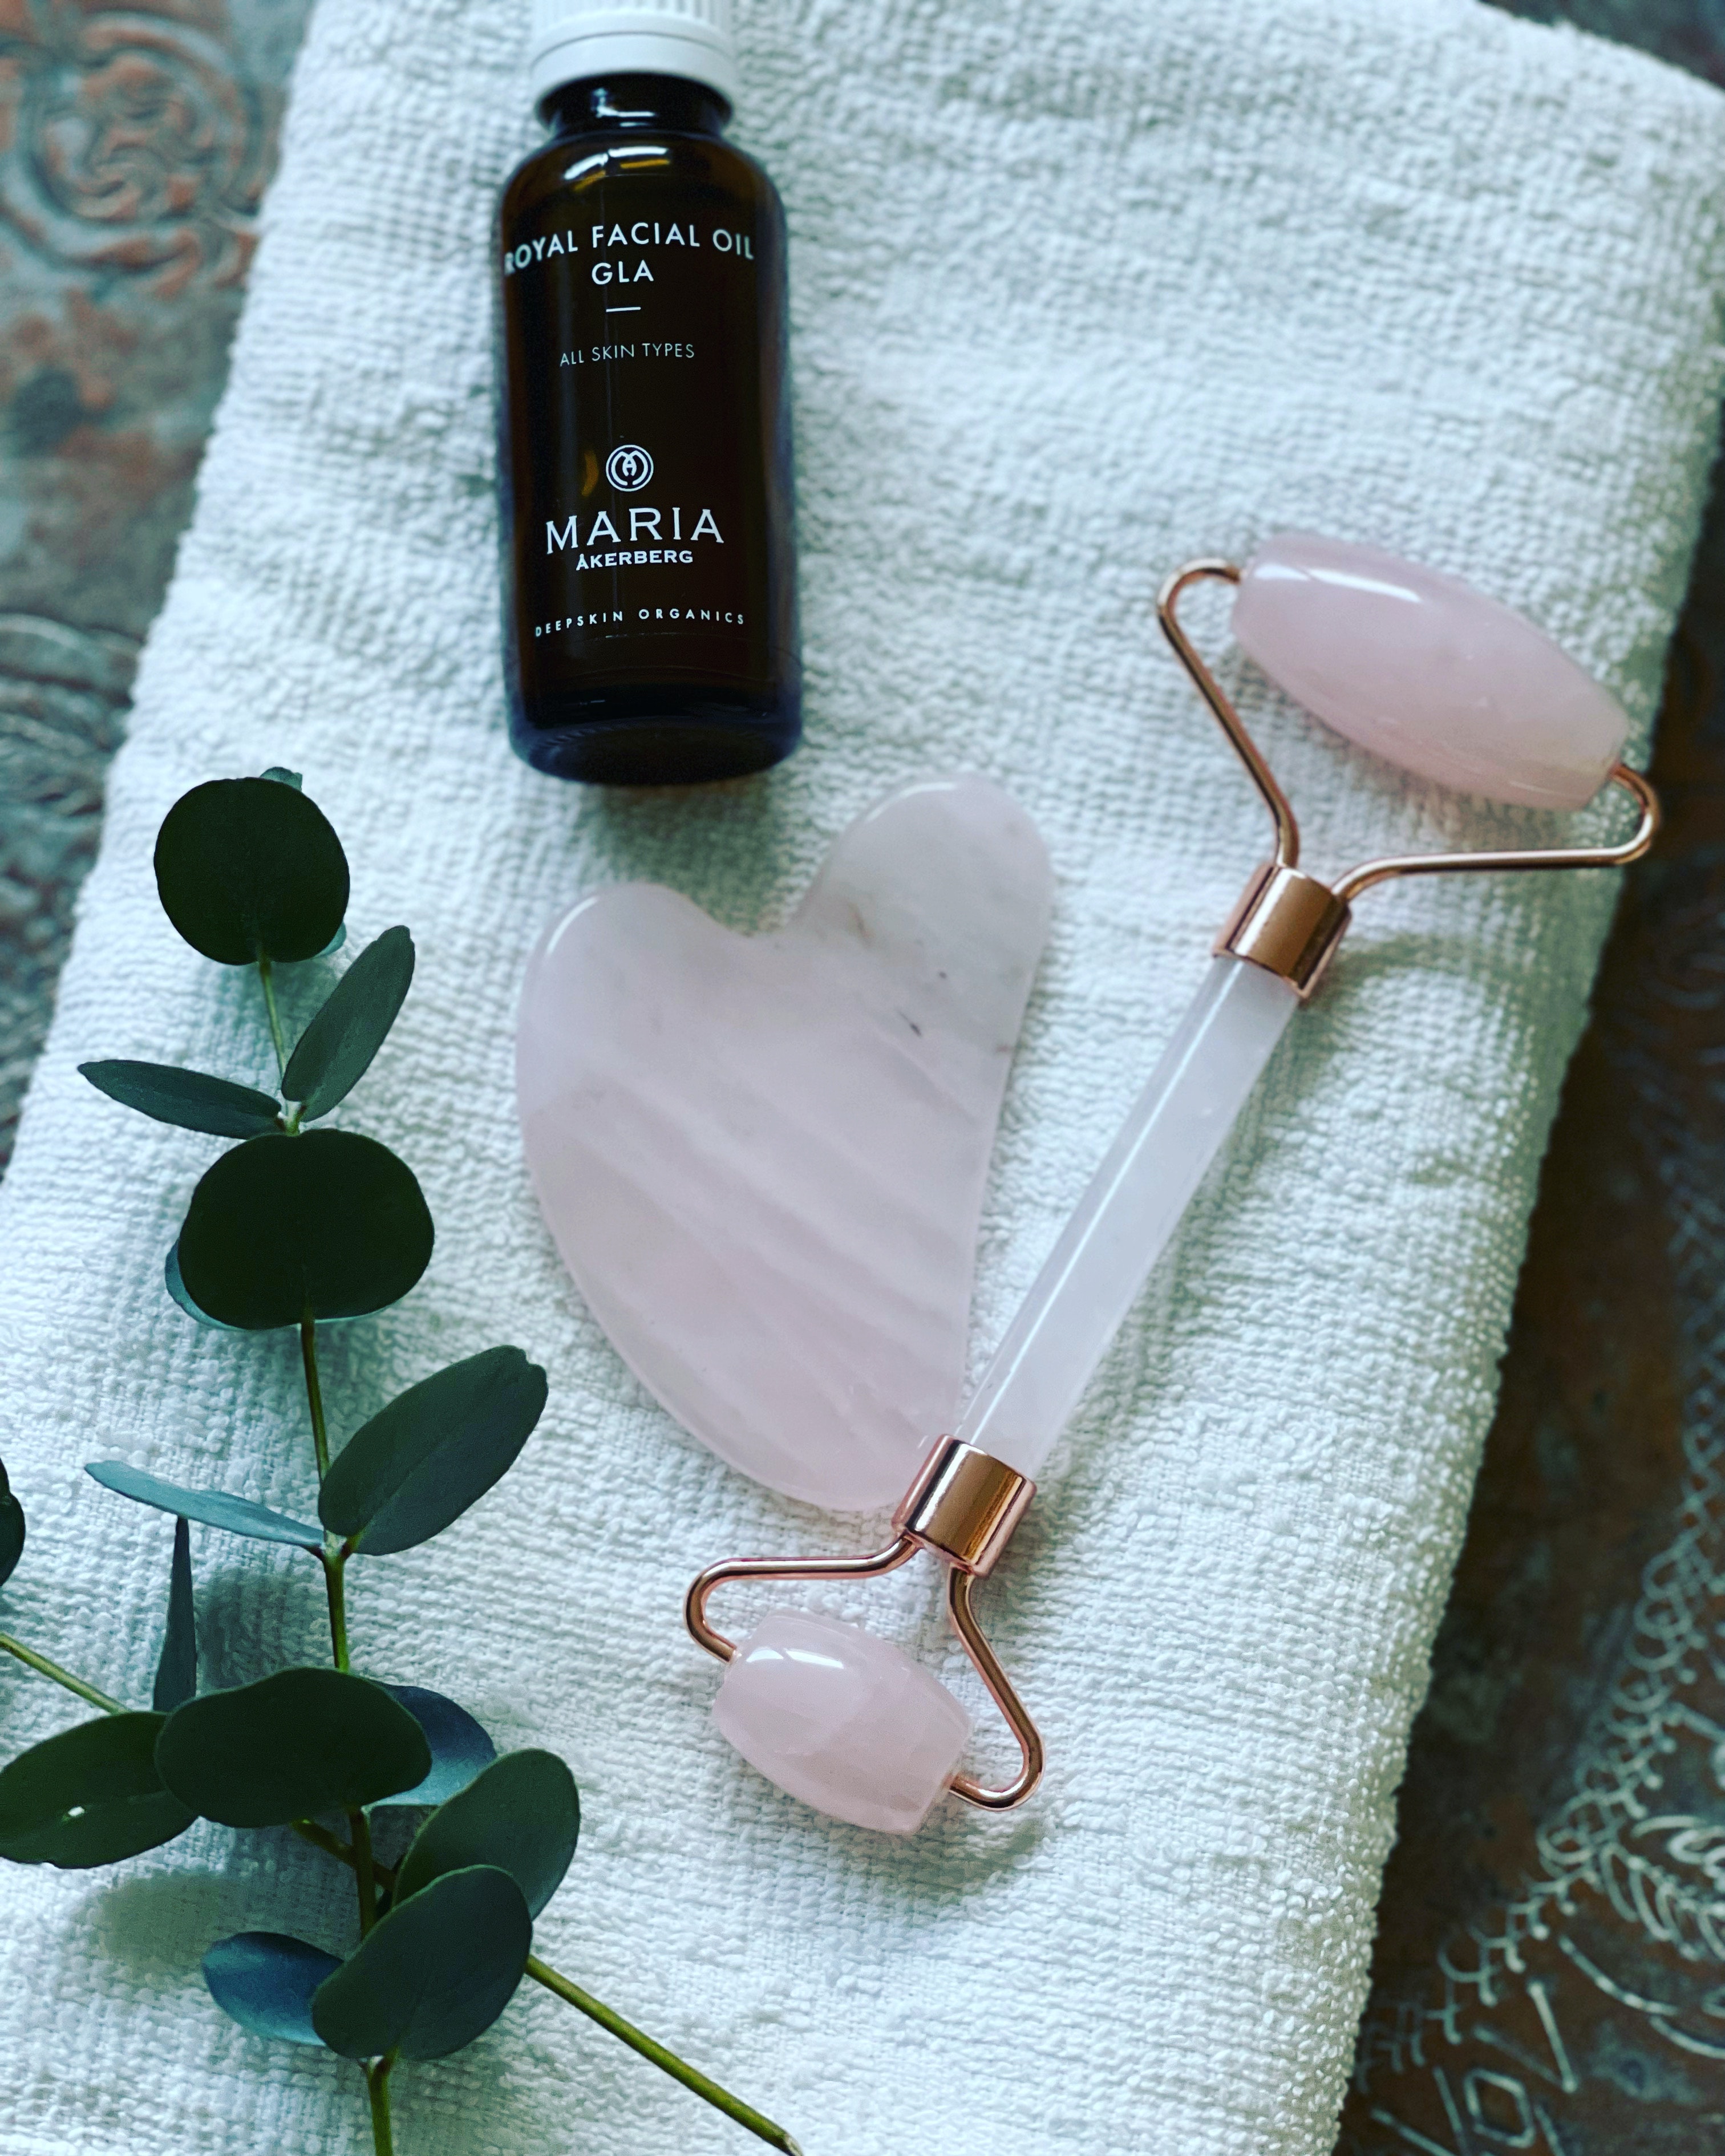
health, liquid, product, fluid, bottle, eyewear, Material property, cosmetics, plastic bottle, Tints and shades, drinkware, body jewelry, jewellery, font, wood, sunglasses, rectangle, fashion accessory, glass bottle, feather, linens, pattern, metal, necklace, Everyday carry, home accessories, circle, peach, petal, still life photography, glass, earrings